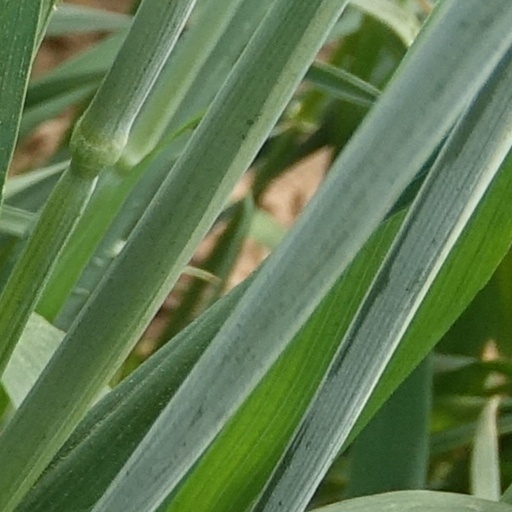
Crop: wheat